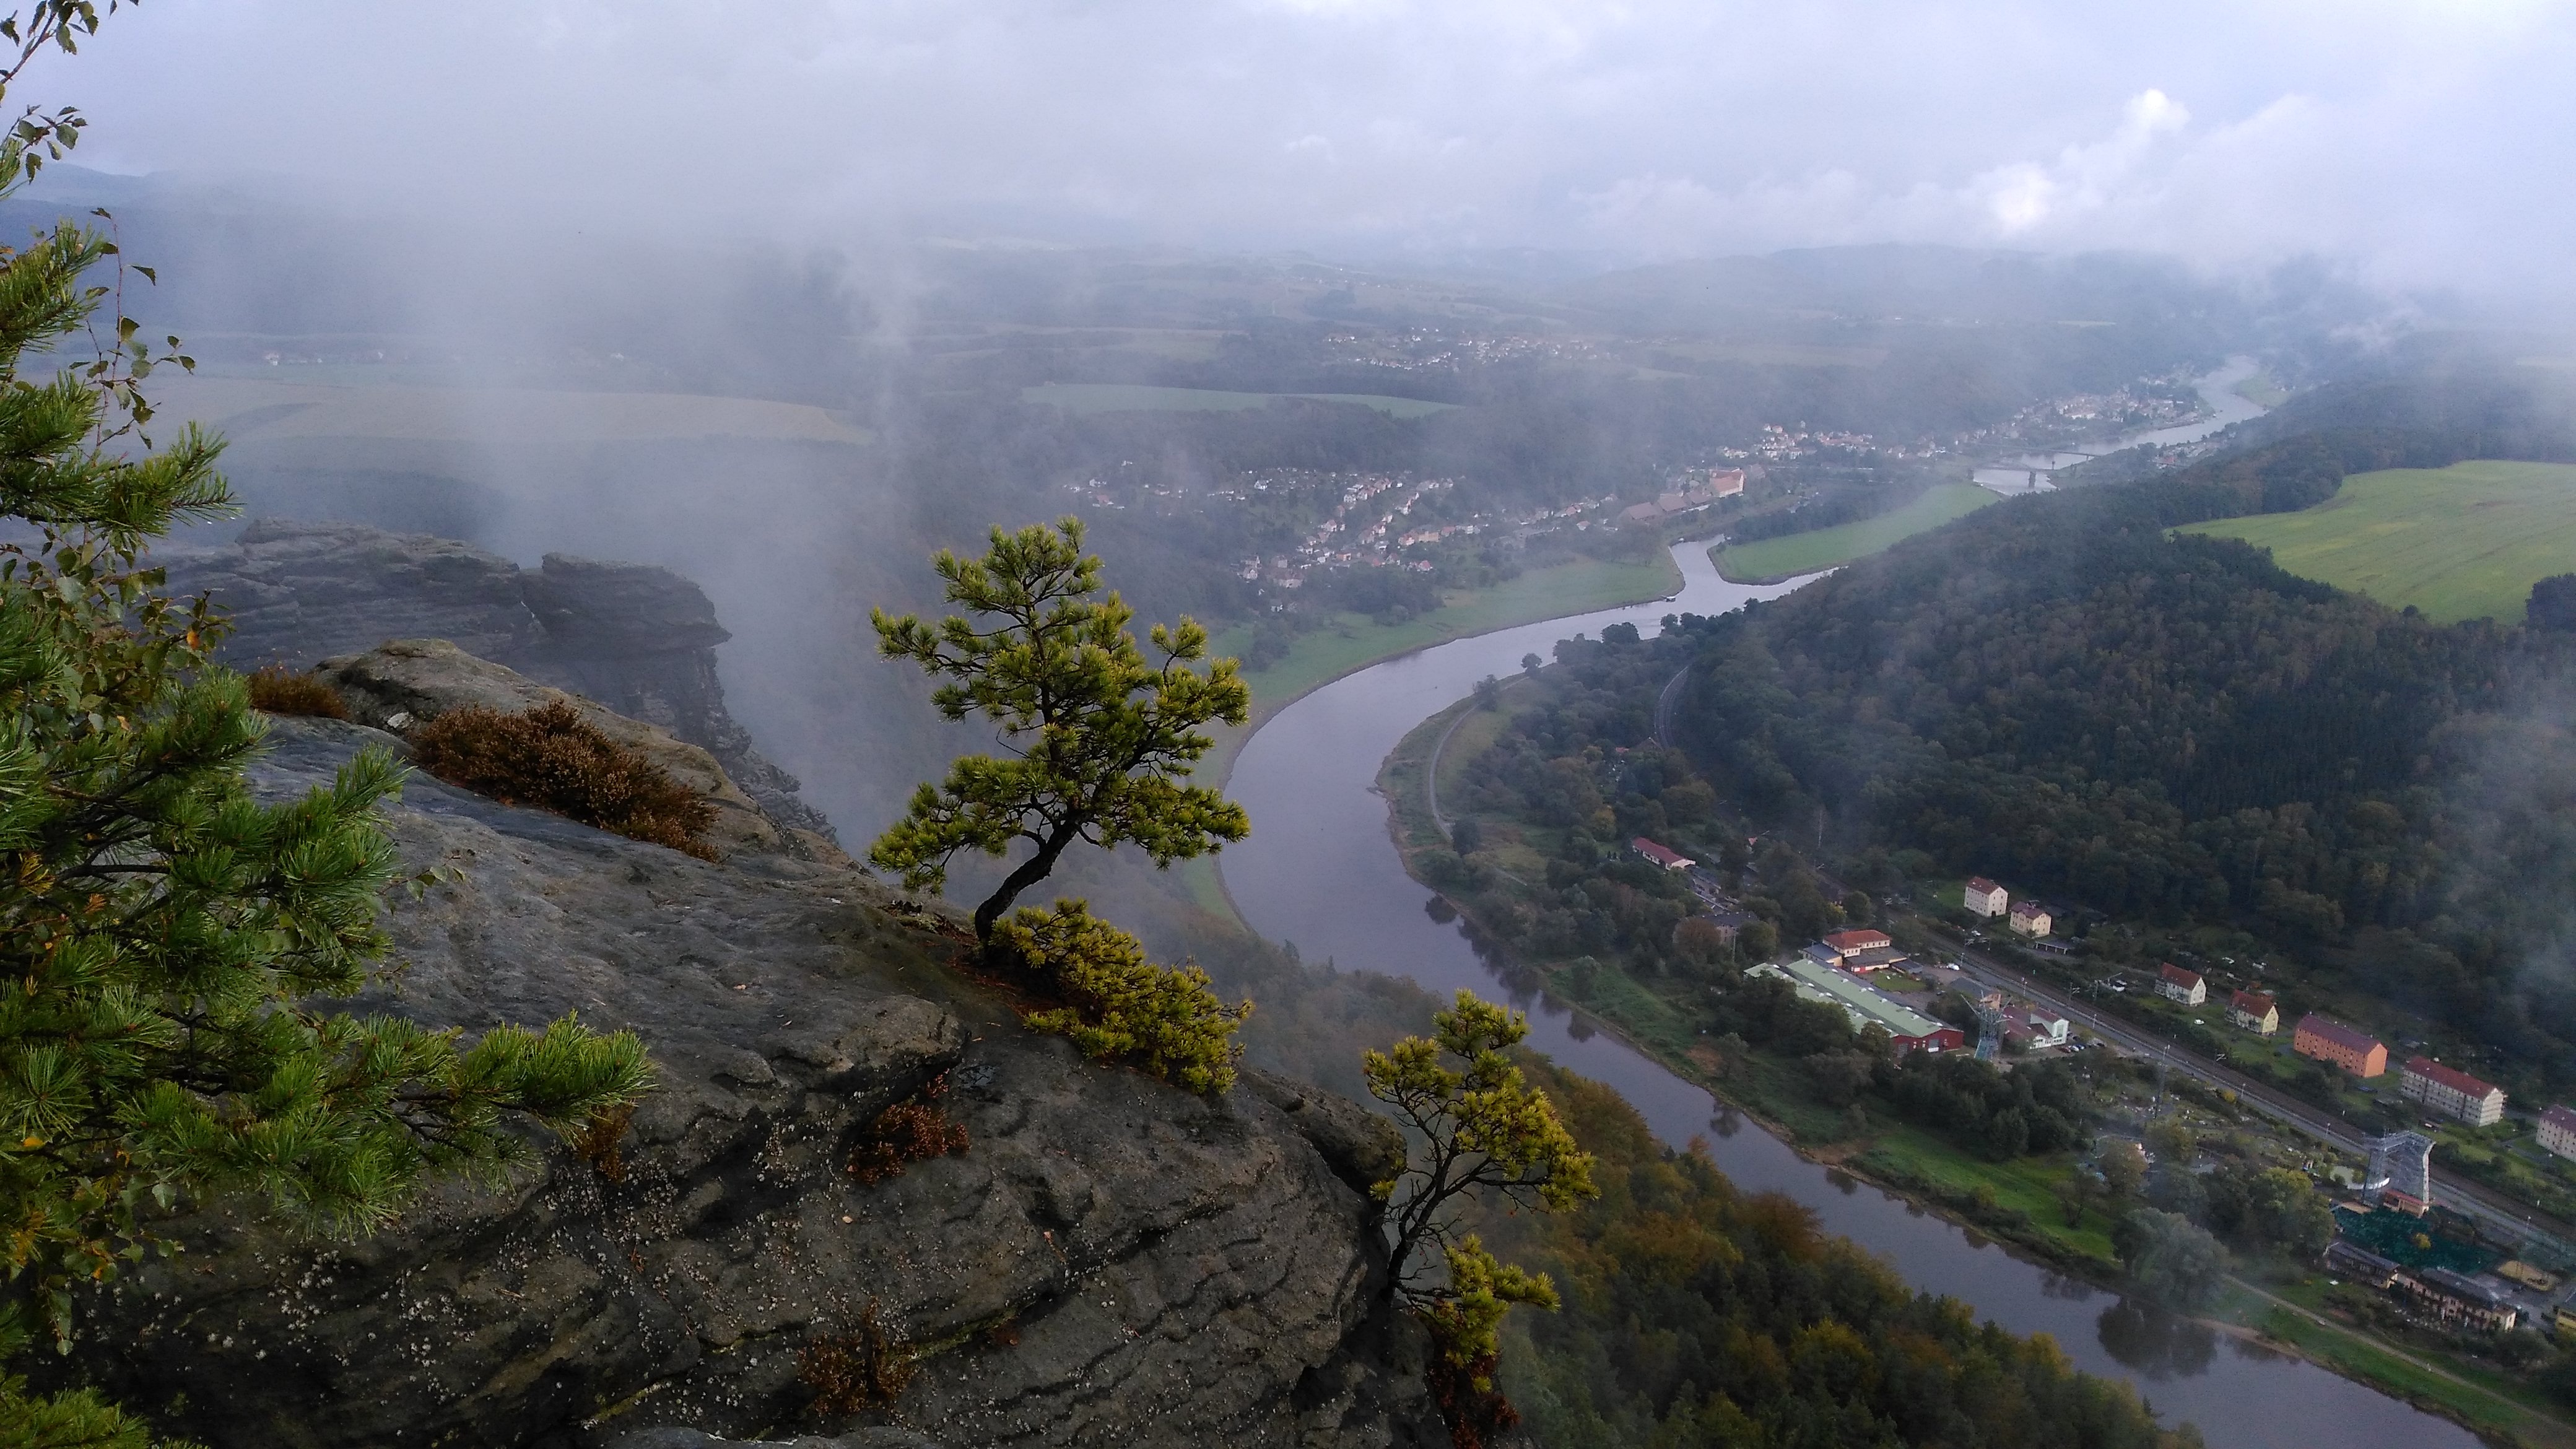
landscape, nature, rock, mountain, sky, night, hill, river, mountain range, ship, panorama, cliff, blue, terrain, ridge, climb, clouds, mountains, spa, piers, outlook, germany, water feature, elbe, saxony, bastei, rathen, nature conservation, river landscape, sand stone, k nigstein, saxon switzerland, pirna, aerial photography, mountain pass, schrammsteine, elbe sandstone mountains, elbe schrammsteine, sandstone mountain, atmospheric phenomenon, mountainous landforms, geological phenomenon, rock fall